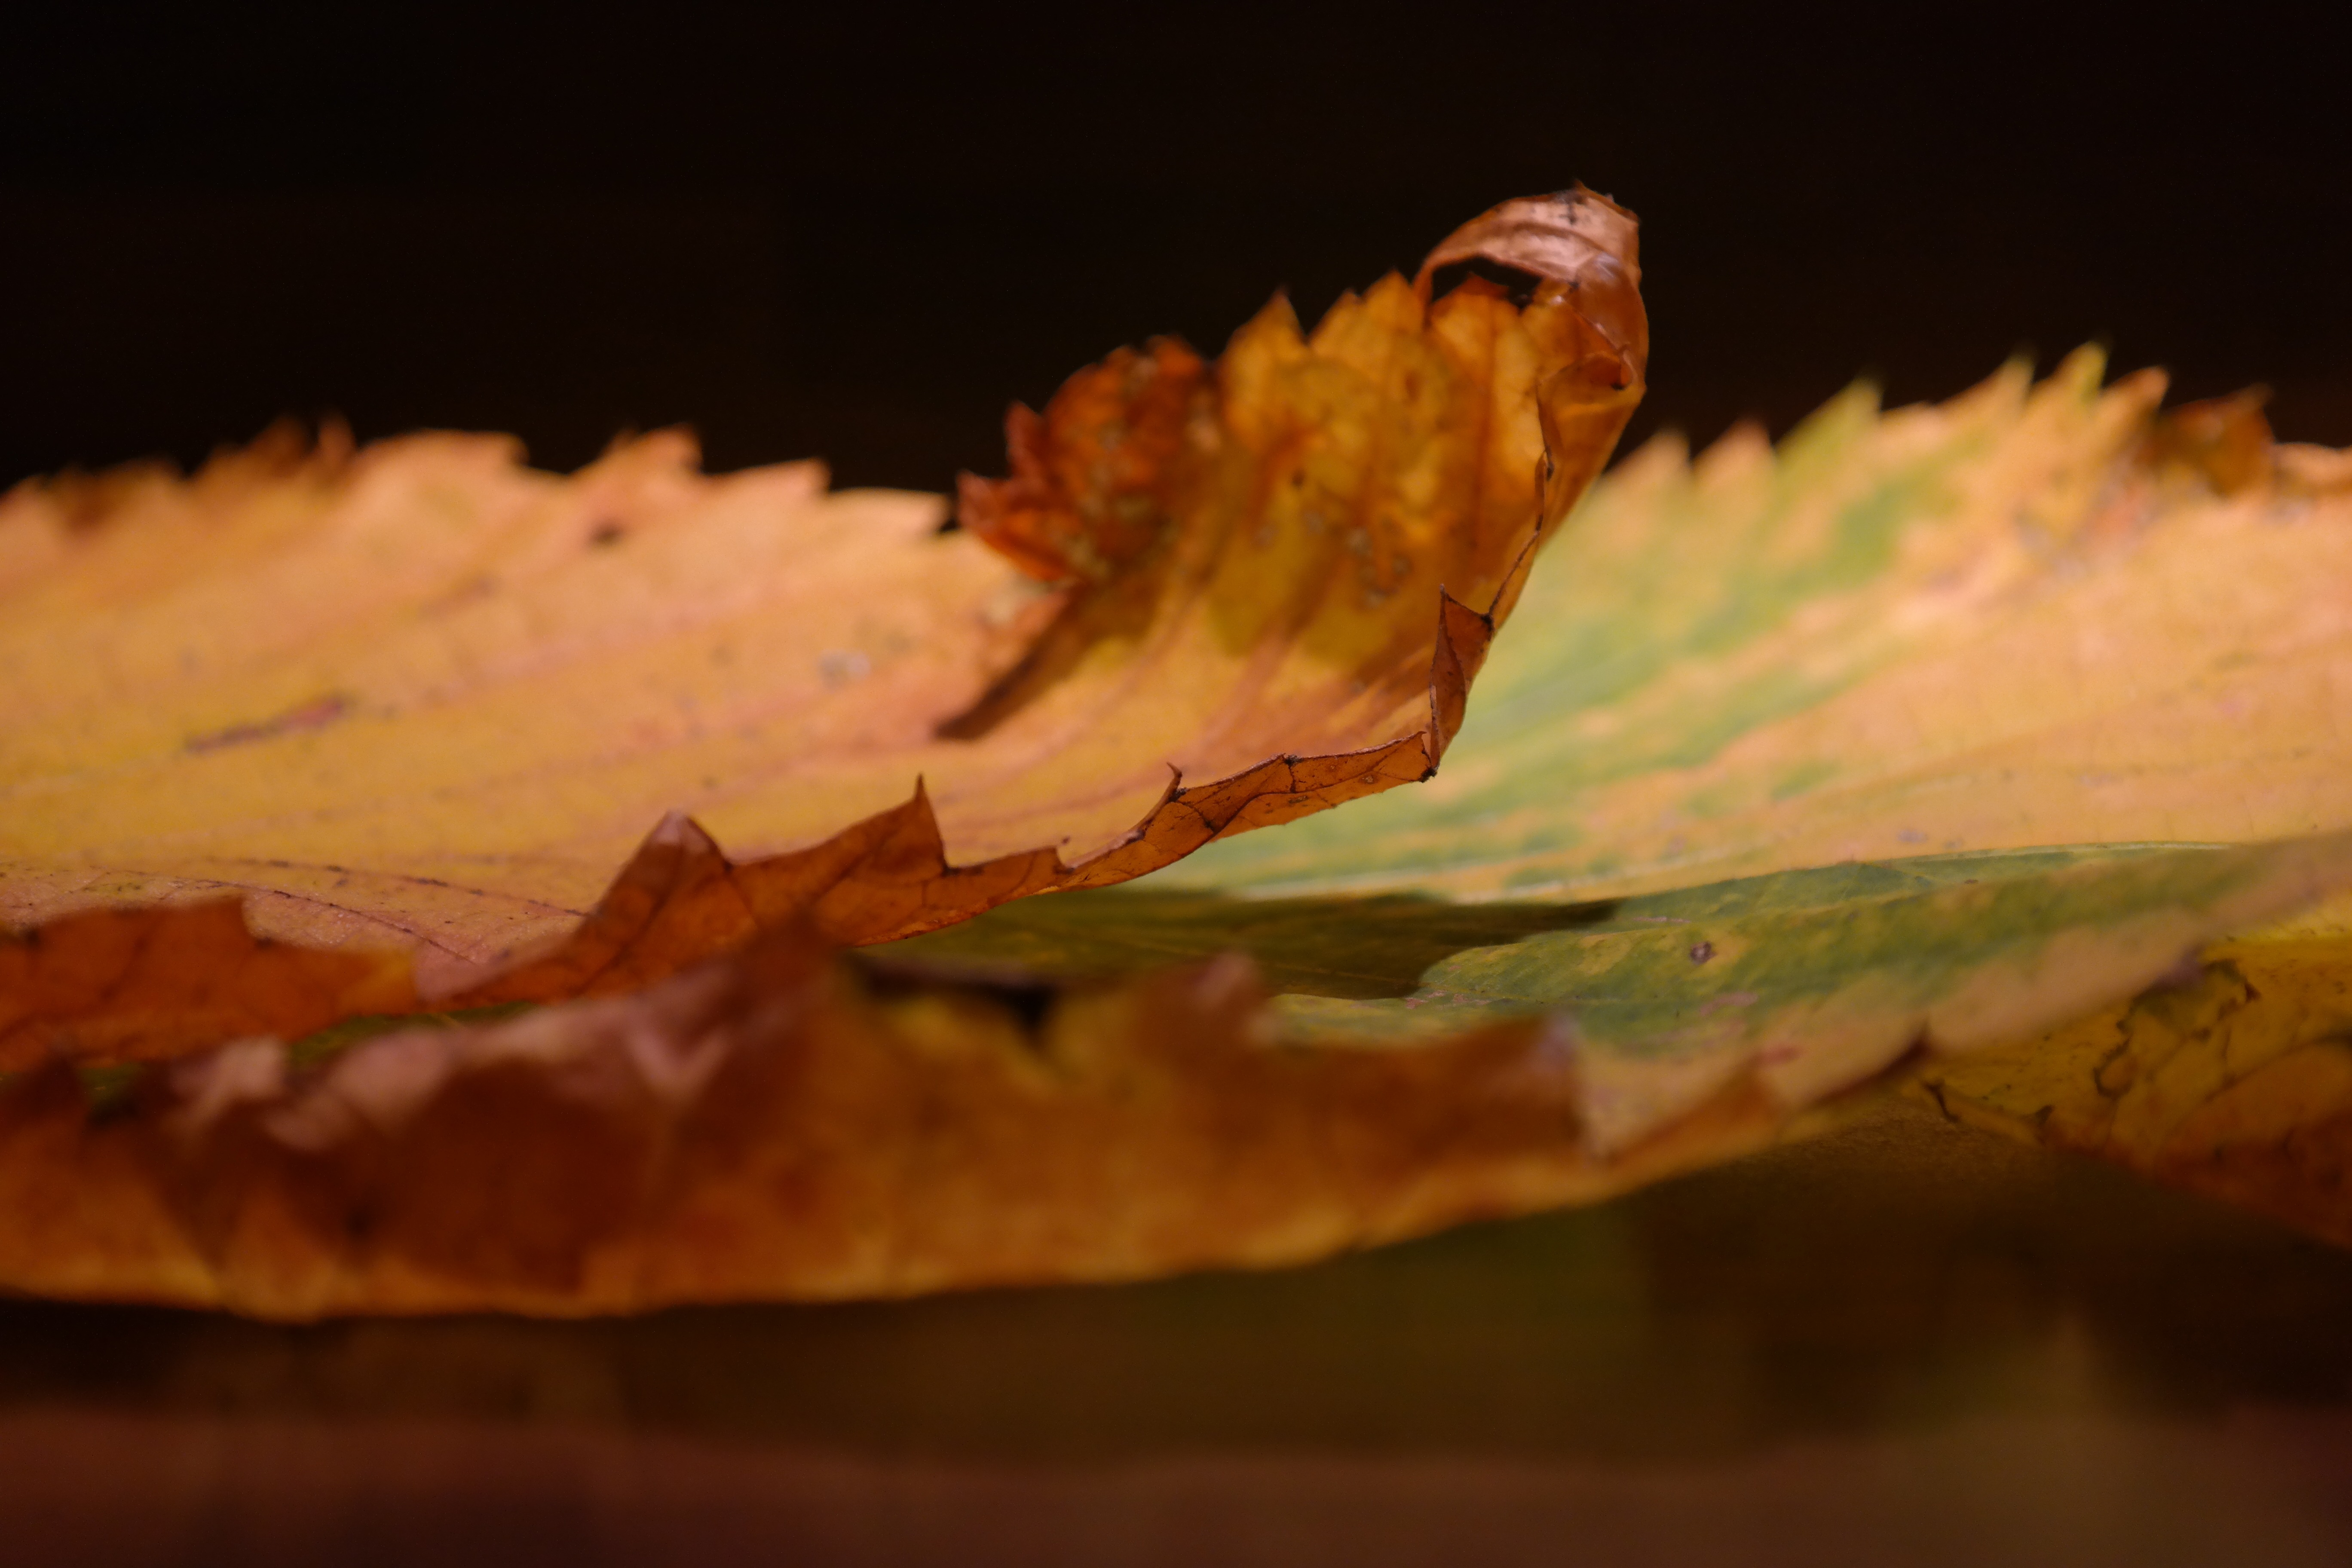
tree, nature, plant, photography, leaf, flower, dry, green, autumn, yellow, flora, season, close up, edge, coloring, leaves, withered, large, huge, fall foliage, macro photography, ulmus, elm family, ulmaceae, ulmus glabra, perforation, elms, elm leaves, mountain elm, ulmus scabra, ulmus montana